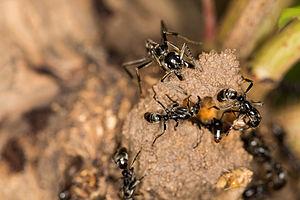
Megaponera analis est la seule espèce du genre Megaponera. Ces fourmis ponerine sont de strictes mangeuses de termites présentes à travers l'Afrique subsaharienne et communément connues pour les colonnes de raid qu'elles forment lorsqu'elles attaquent des termites. Leurs comportements de raid complexes leur ont valu le nom de fourmi Matabele d'après le peuple Ndébélés, de farouches guerriers ayant vaincu de nombreux autres peuples au XIXᵉ siècle. Atteignant 20 millimètres de long, M. analis est une des plus grosses fourmis du monde.